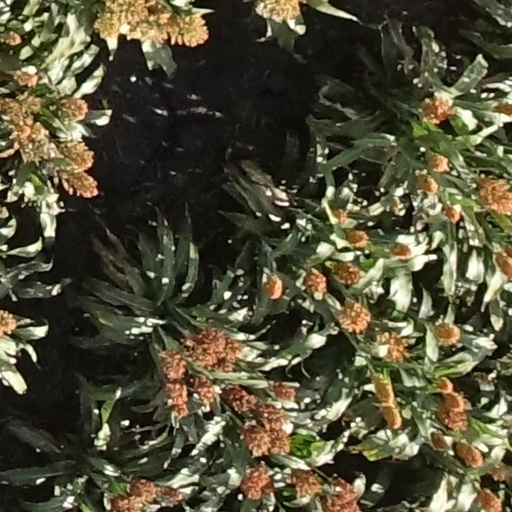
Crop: sorghum